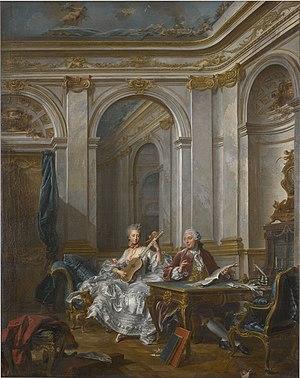
Après restauration
Le château de Maisons-Laffitte, à l'origine château de Maisons ou château de Maisons-sur-Seine, situé à Maisons-Laffitte dans le département des Yvelines, est considéré comme un chef-d'œuvre de l'architecture civile du XVIIᵉ siècle. Constituant une référence dans l'histoire de l'architecture française, il marque la transition entre la fin de l'architecture de la renaissance tardive et celle du classicisme.